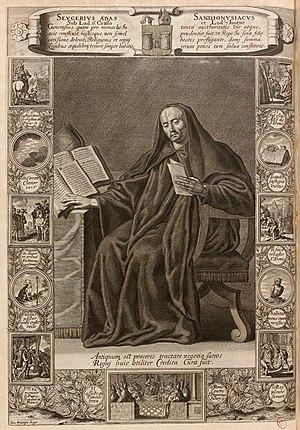
Suger, né selon Charles Higounet à Chennevières-lès-Louvres en 1080 ou 1081 et mort à Saint-Denis le 13 janvier 1151, est un abbé et homme d'État français. Principal ministre des rois Louis VI le Gros et Louis VII le Jeune, il est connu surtout par ses ambitions théologiques et artistiques qui le conduisirent à reconstruire la basilique de Saint-Denis, première construction d'architecture ogivale, et à donner naissance à l'art gothique.